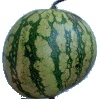
Label: Watermelon 1